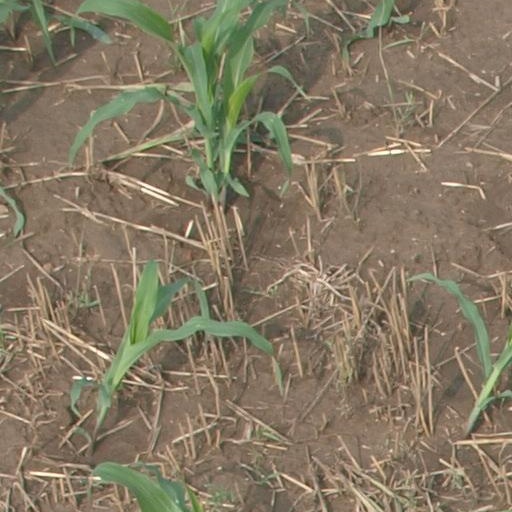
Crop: maize; corn